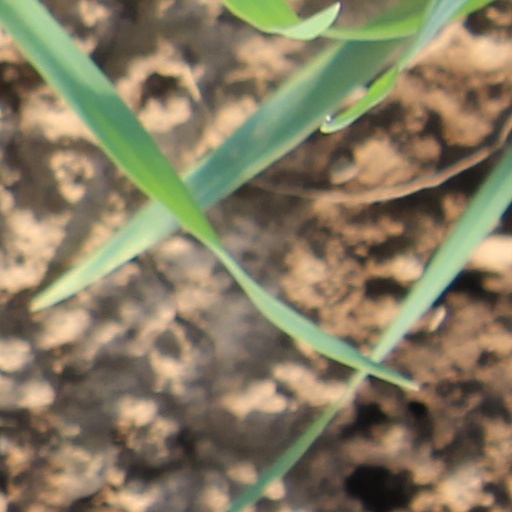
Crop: wheat